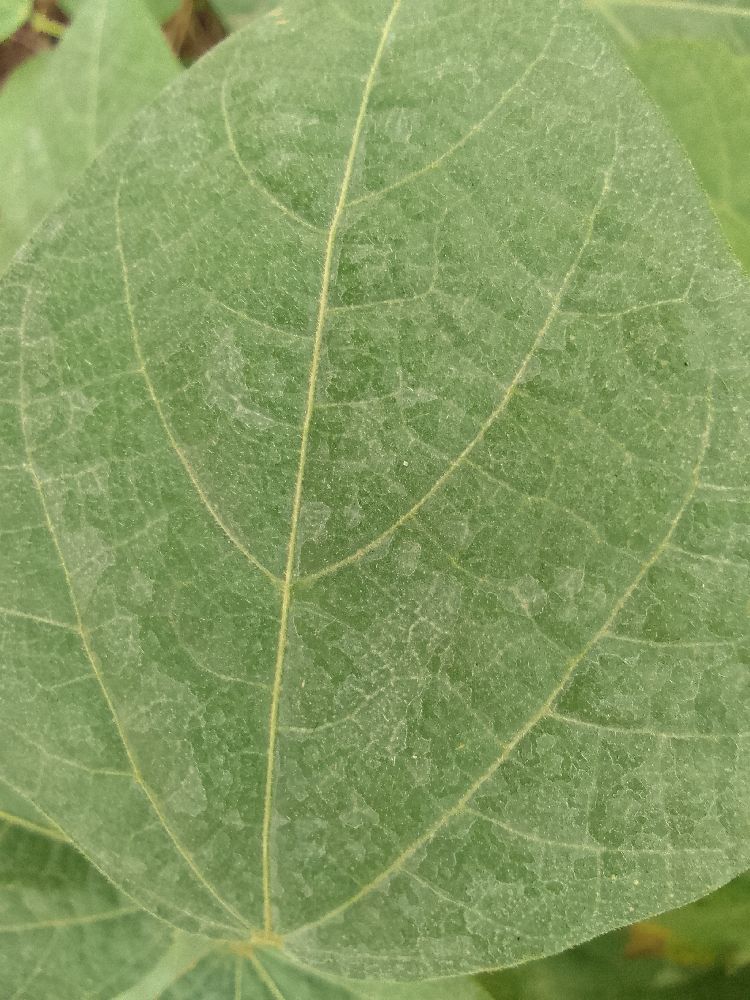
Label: healthy